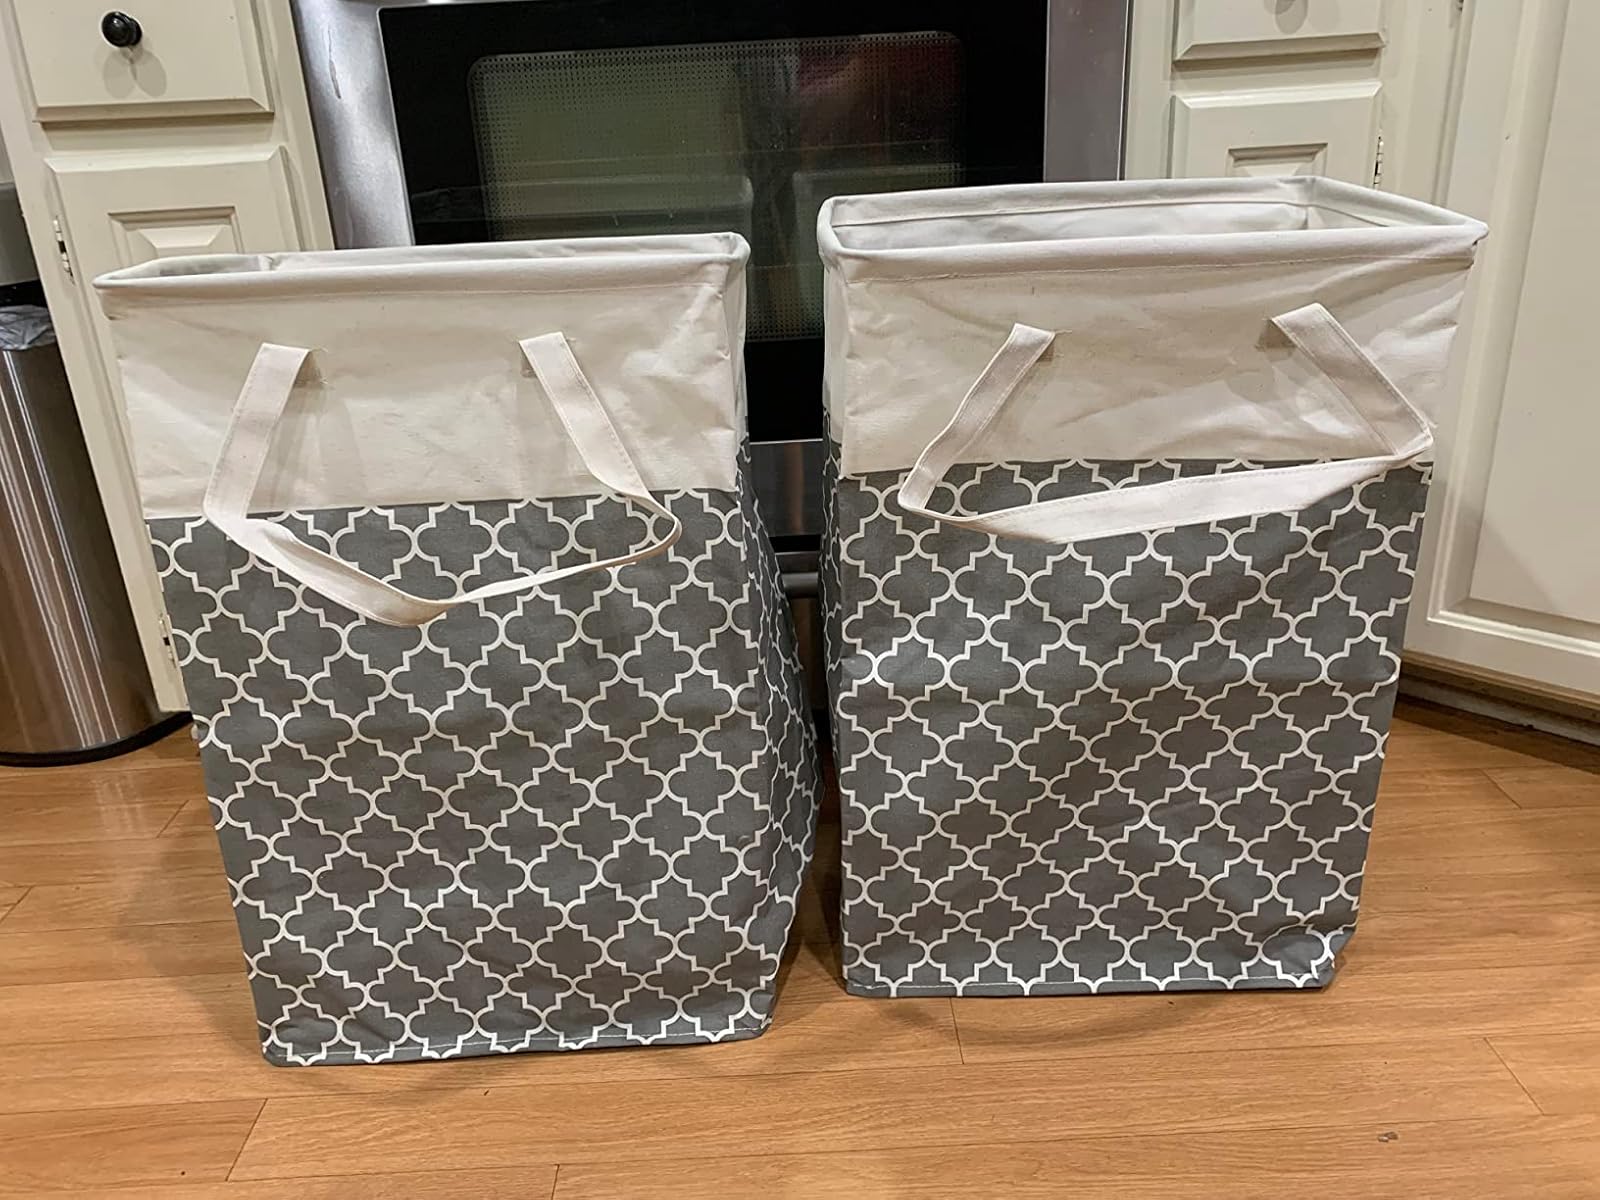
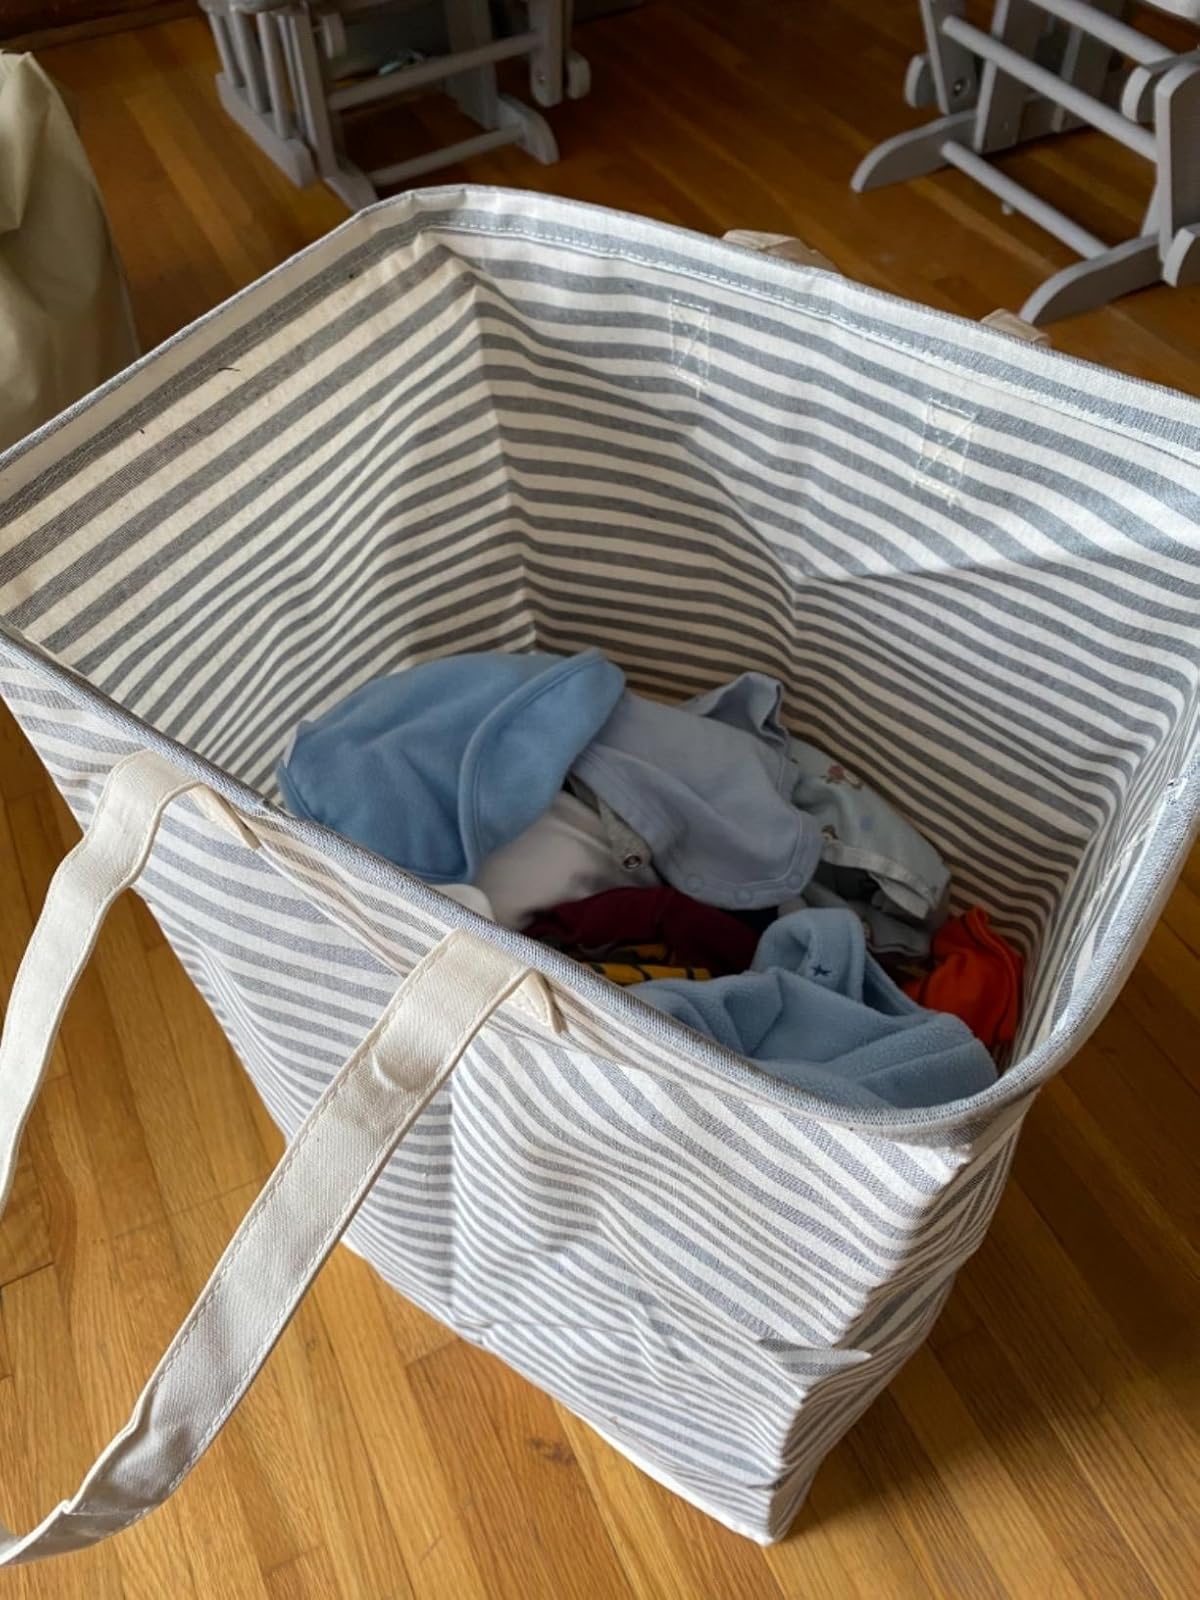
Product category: items_hamper
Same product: no